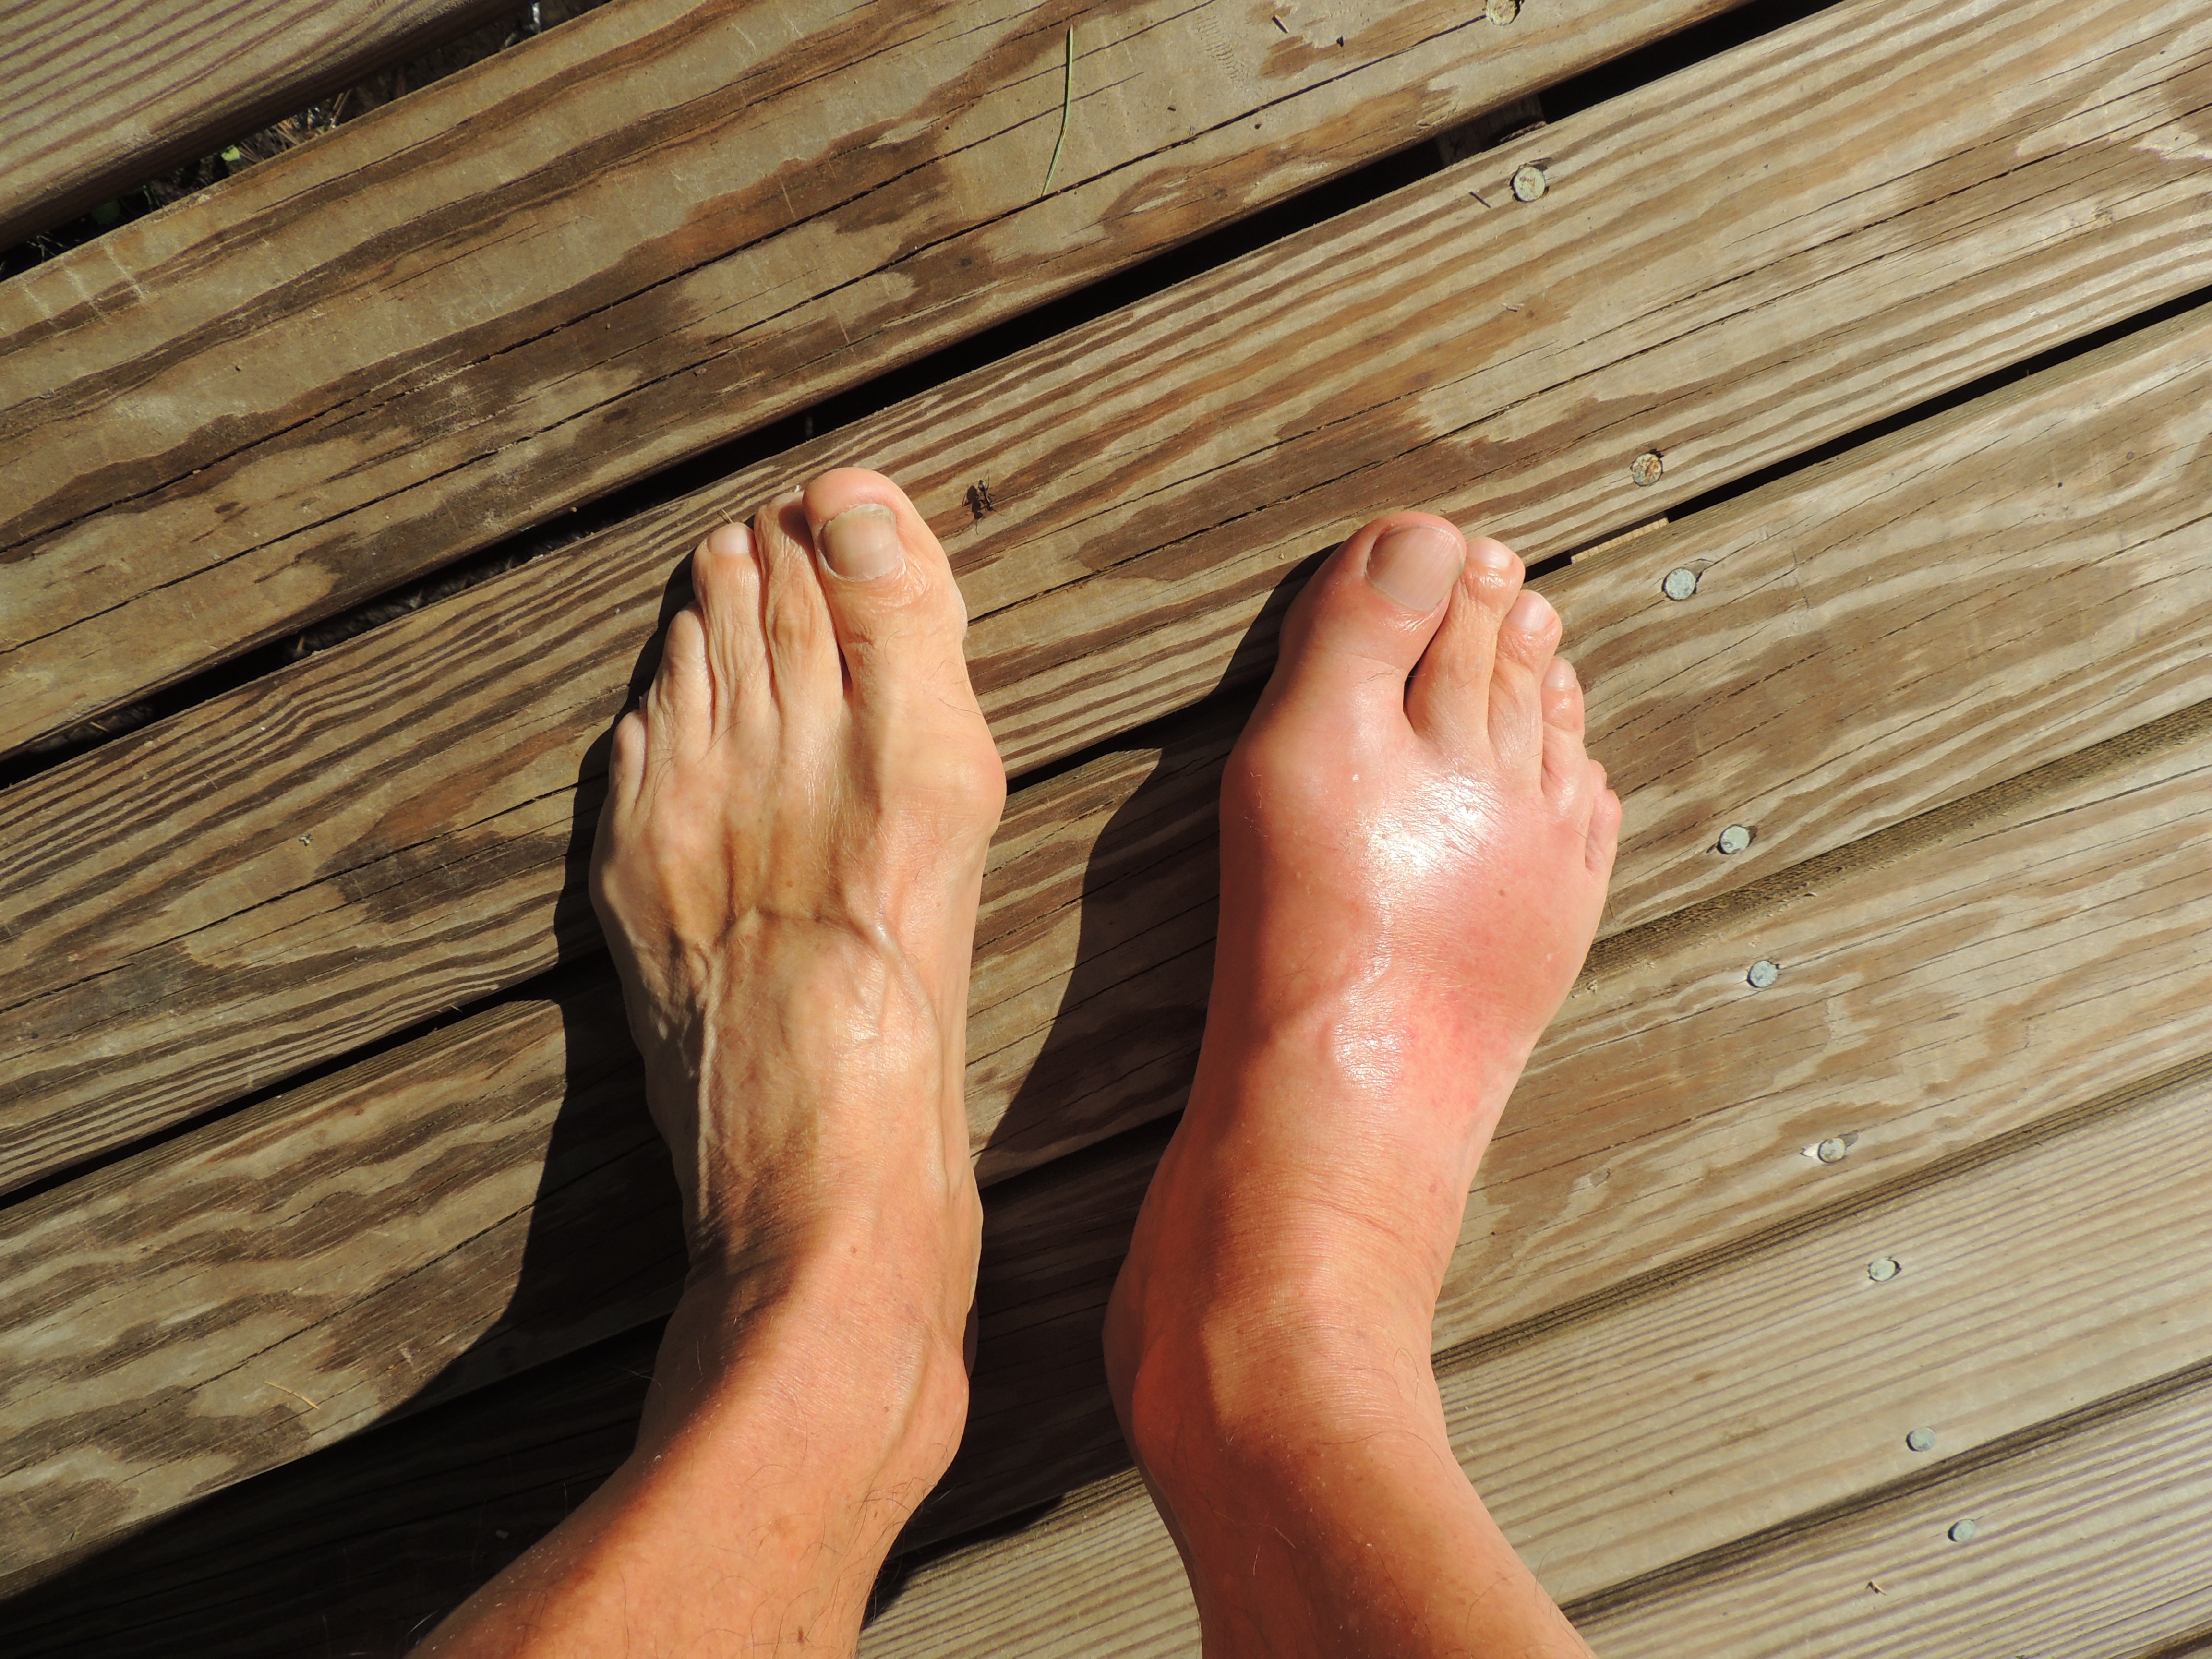
hand, wood, floor, feet, leg, finger, foot, sole, human, ankle, arm, muscle, human body, barefoot, toes, pain, toe, anomaly, flatfoot, gout